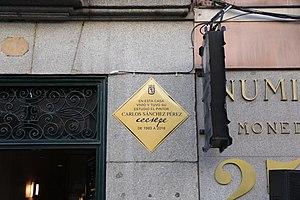
Carlos Sánchez Pérez, plus connu sous le nom d'artiste de Ceesepe, né le 7 mai 1958 à Madrid et mort le 7 septembre 2018 dans la même ville, est un illustrateur, peintre et auteur de bande dessinée espagnol, considéré comme une des figures de la Movida madrilène. Son nom d'artiste est une transcription phonétique de ses initiales C, S et P.